Patrilocal residence

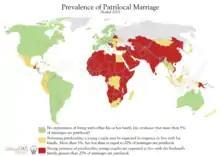
World map showing prevalence of patrilocal marriage by country

Early theories explaining the determinants of postmarital residence (e.g., Lewis Henry Morgan, Edward Tylor, or George Peter Murdock) connected it with the sexual division of labor. However, to date, cross-cultural tests of this hypothesis using worldwide samples have failed to find any significant relationship between these two variables. However, Korotayev's tests show that the female contribution to subsistence does correlate significantly with matrilocal (as opposed to patrilocal) residence in general; however, this correlation is masked by a general polygyny factor. Although an increase in the female contribution to subsistence tends to lead to matrilocal residence, it also tends simultaneously to lead to general non-sororal polygyny which effectively destroys matrilocality, and pushes a social system toward patrilocality. If this polygyny factor is controlled (e.g., through a multiple regression model), division of labor turns out to be a significant predictor of postmarital residence. Thus, Murdock's hypotheses regarding the relationships between the sexual division of labor and postmarital residence were basically correct, though, as has been shown by Korotayev, the actual relationships between those two groups of variables are more complicated than he expected.